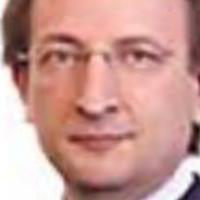
Age group: age 31-40